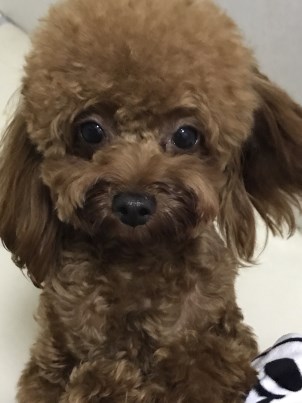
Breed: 7449-n000128-teddy